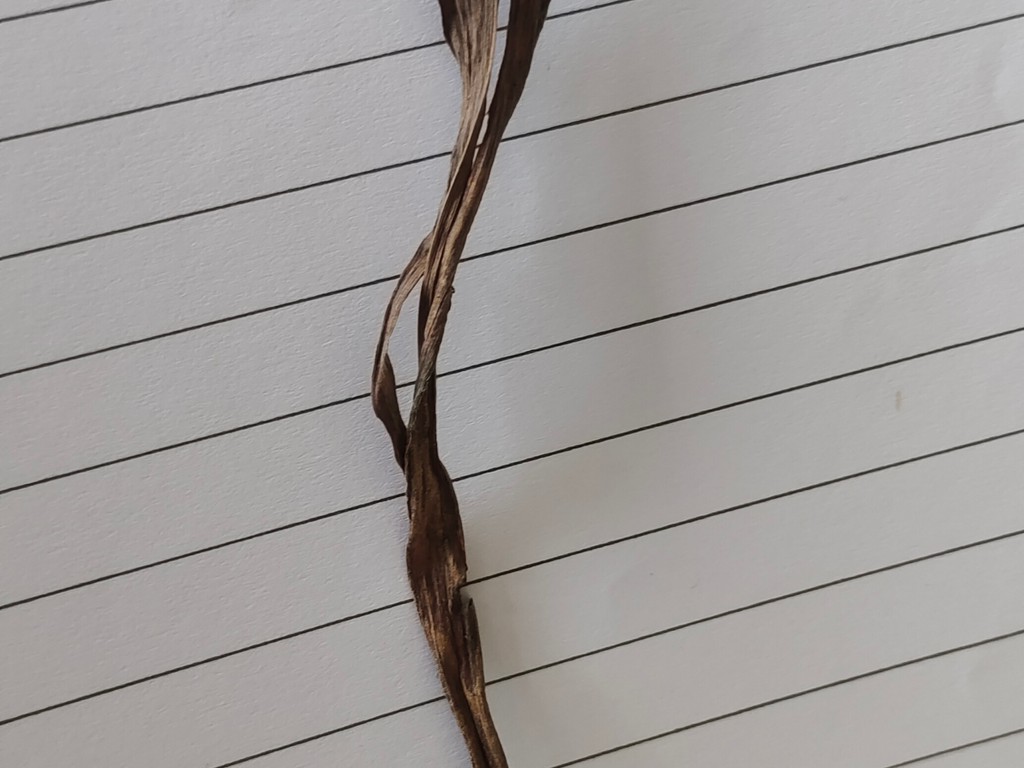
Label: Dried